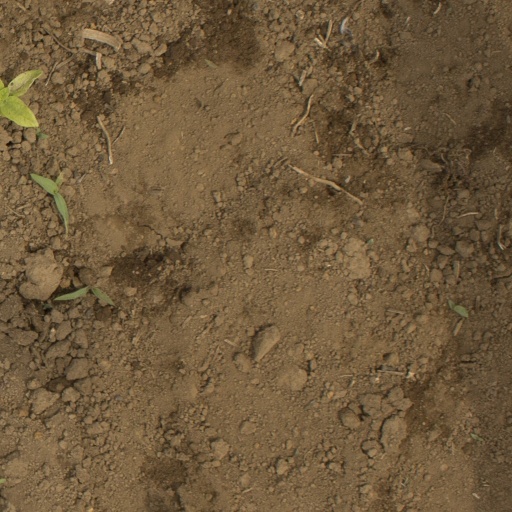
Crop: Jerusalem artichoke